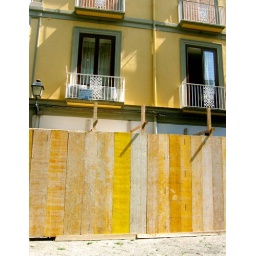
Someone had been using the fence panels as paint tests, which provided a really lovely yellow scene in Sorrento.